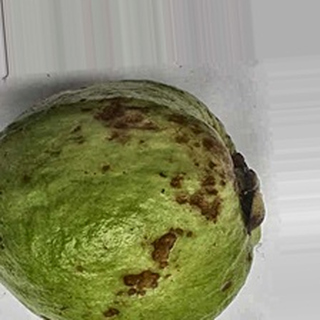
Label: guava_anthracnose